United States Postal Inspection Service

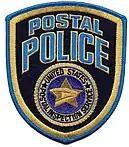
Postal Police Patch

Postal police officers are the uniformed division of the Postal Inspection Service. They are stationed at major postal facilities throughout the United States. In connection with property owned, occupied, or controlled by the Postal Service, postal police officers enforce Postal Service regulations and applicable federal laws for the protection of persons and property, consistent with statutory and regulatory authority, and ensures safety and security of personnel, customers, property, mail, and mail-in-transit.